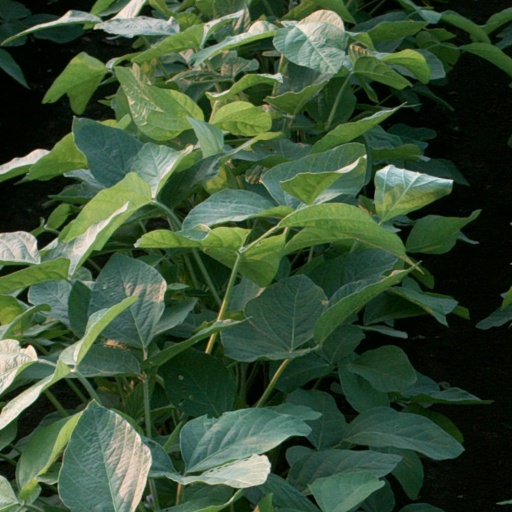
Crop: soybean